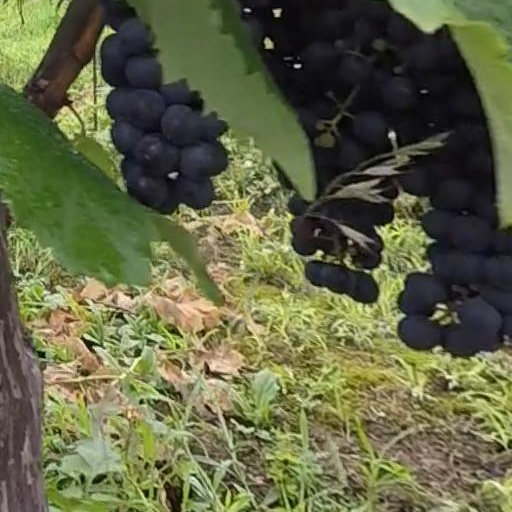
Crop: grape